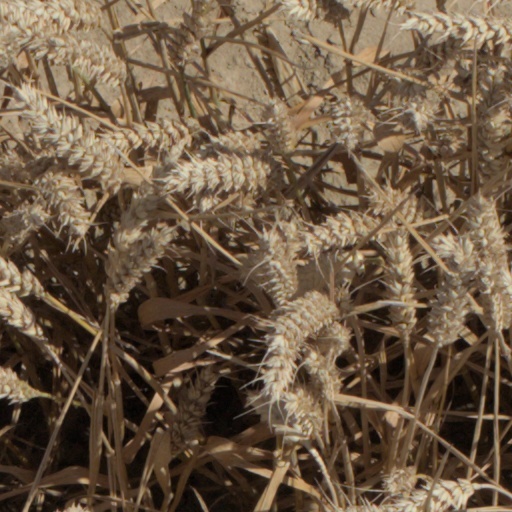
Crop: wheat